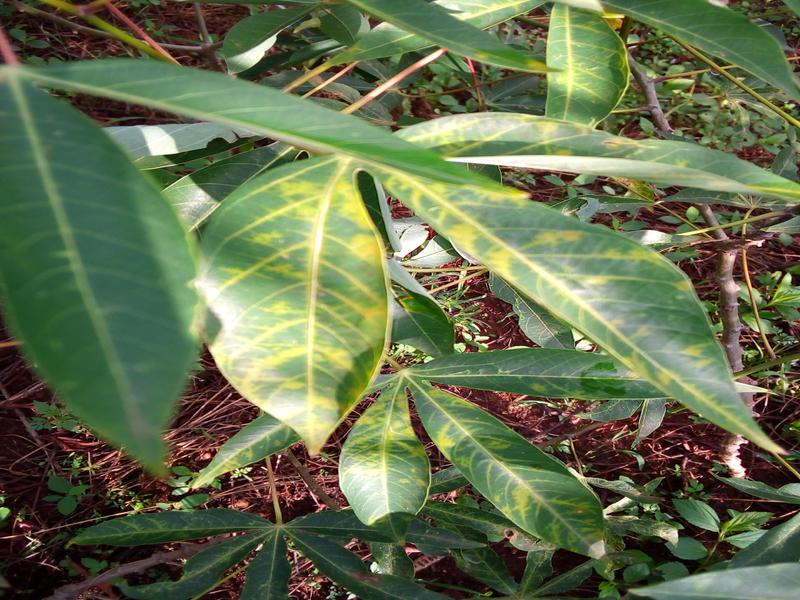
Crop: cassava
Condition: brown_streak_disease